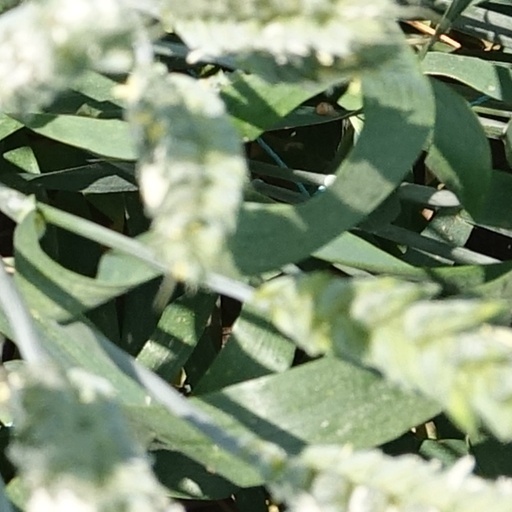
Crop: wheat